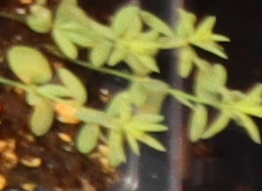
Label: Flax